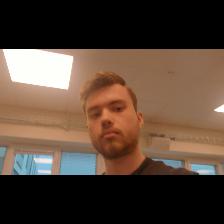
Label: Human